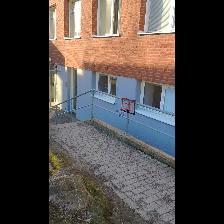
Label: NonHuman